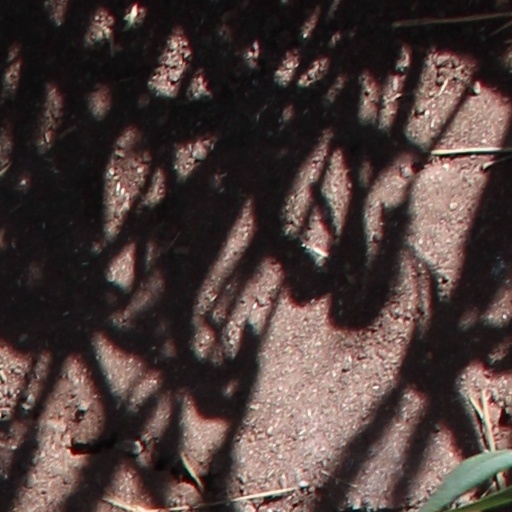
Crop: wheat